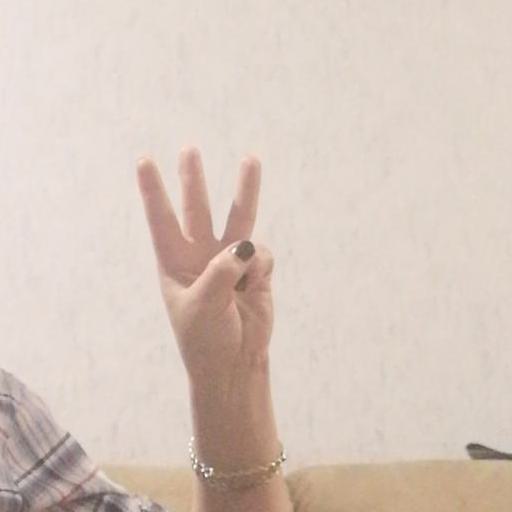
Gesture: three